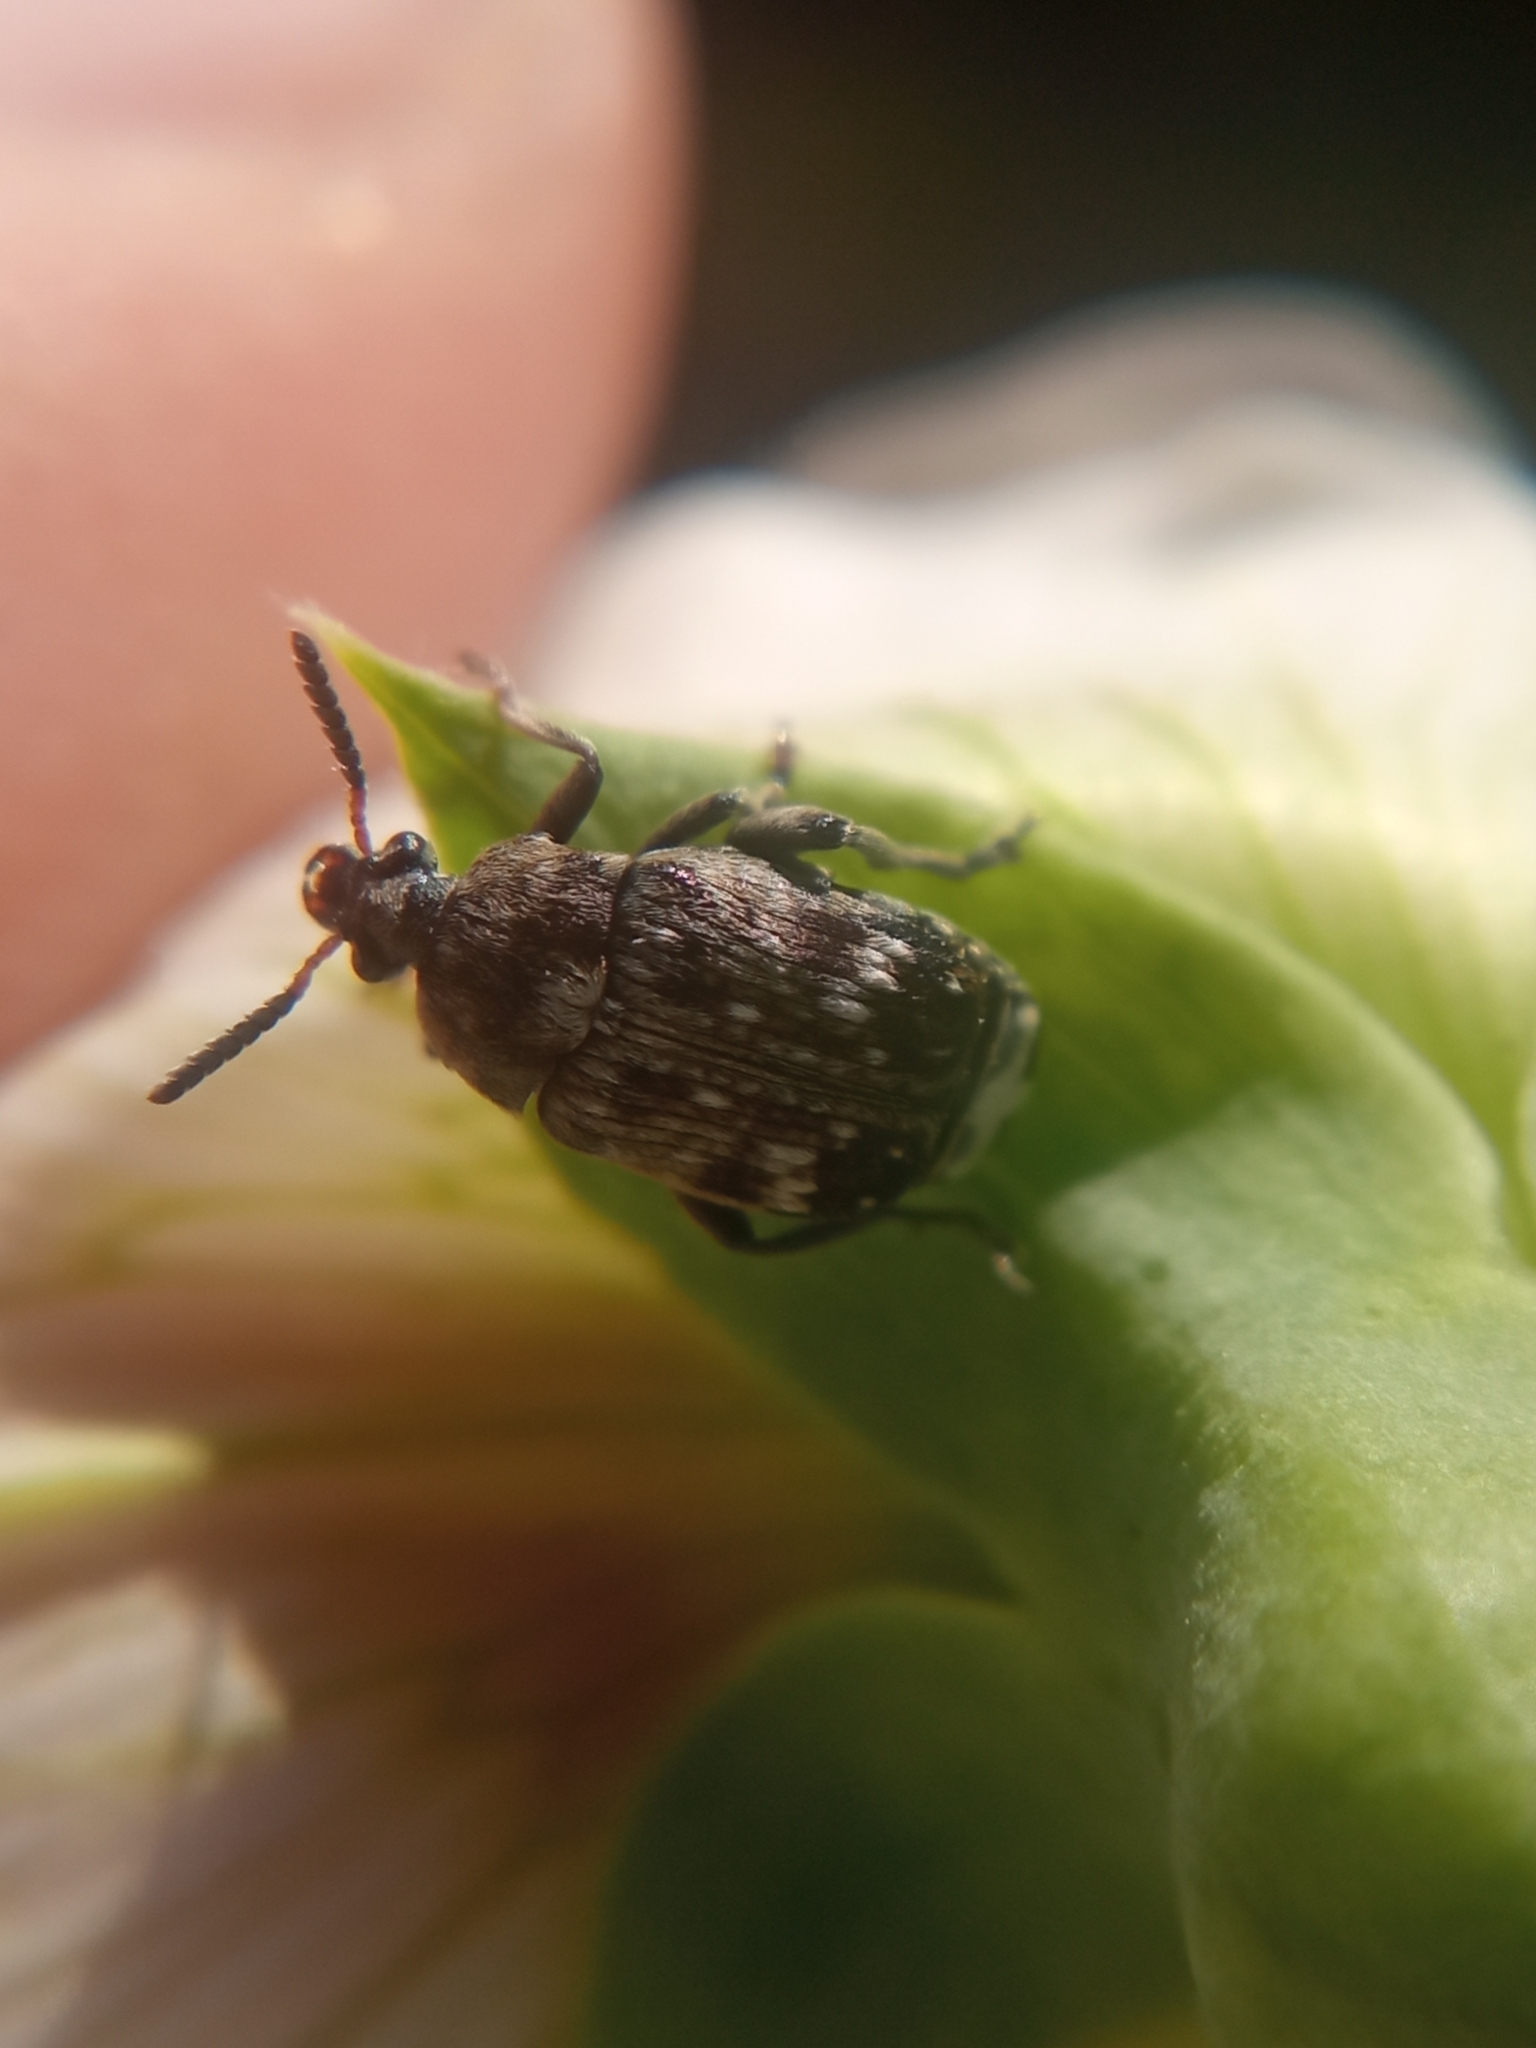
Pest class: pea_weevil